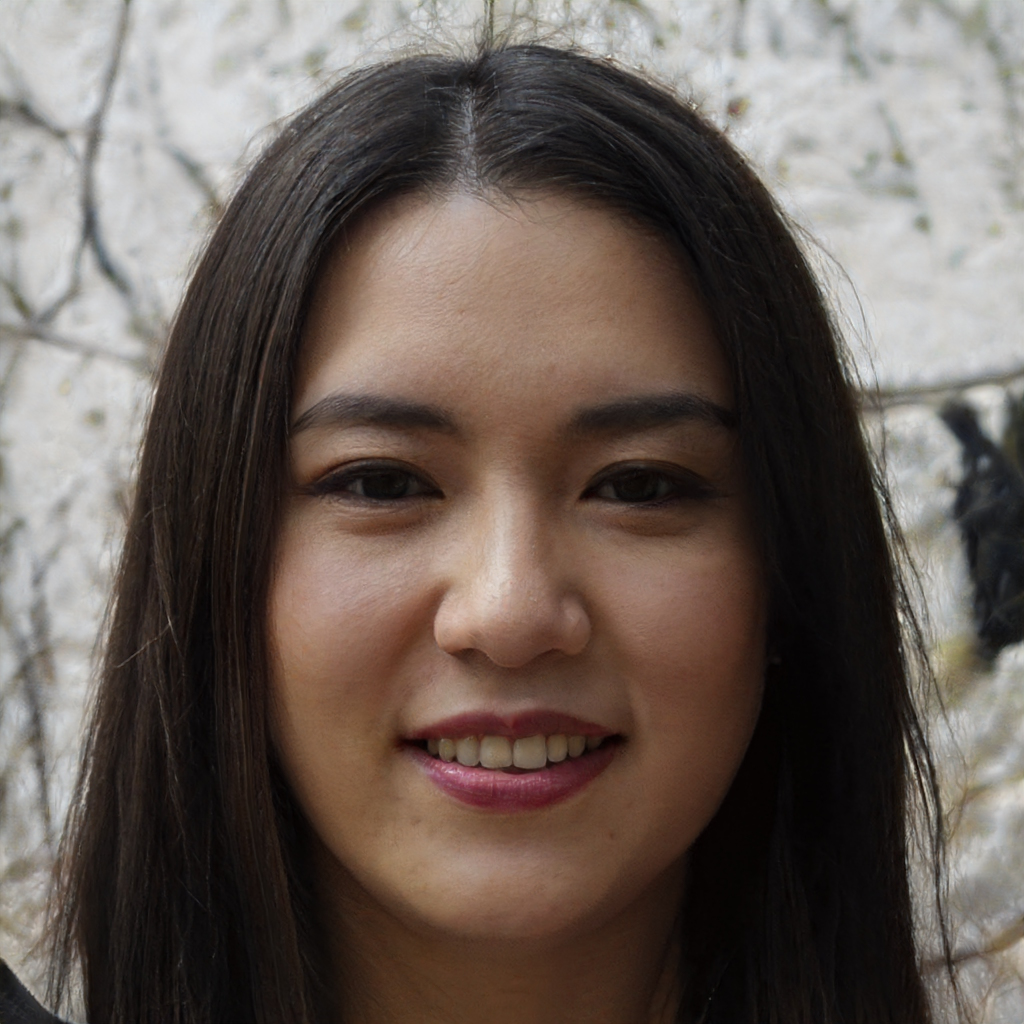
Label: Colored